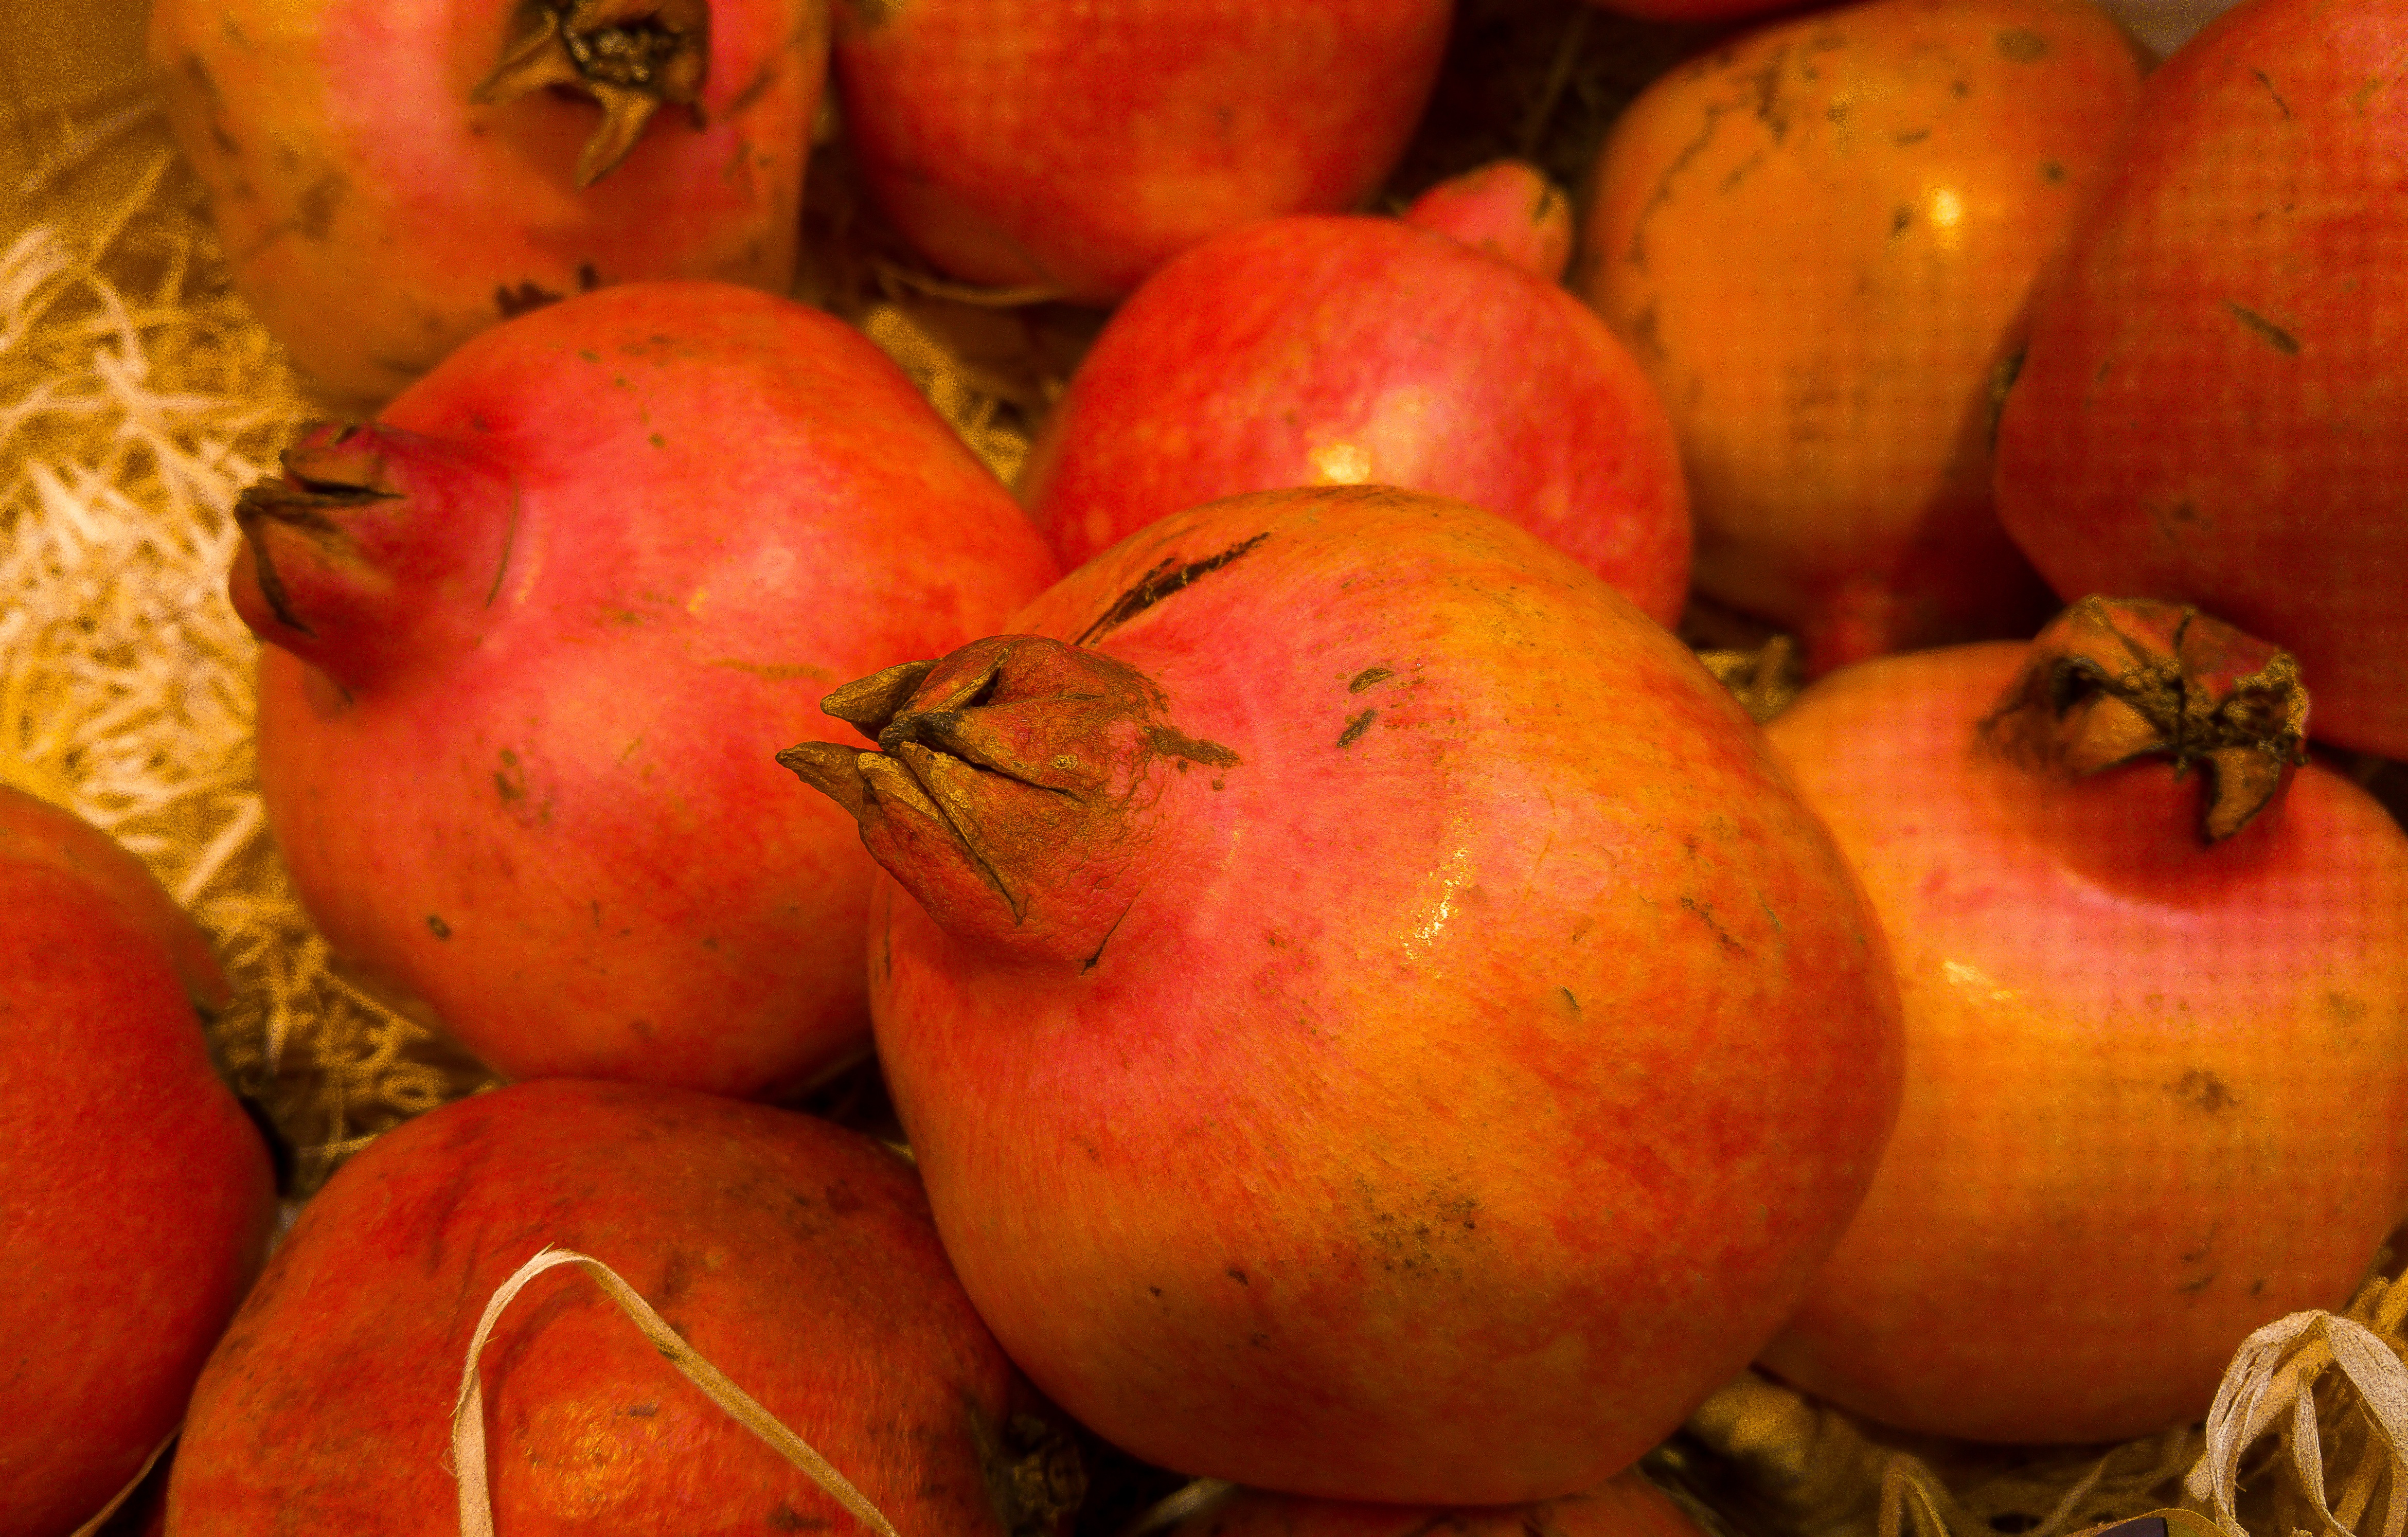
apple, plant, fruit, food, produce, vitamins, diospyros, flowering plant, rose family, exotic fruits, grenades, land plant